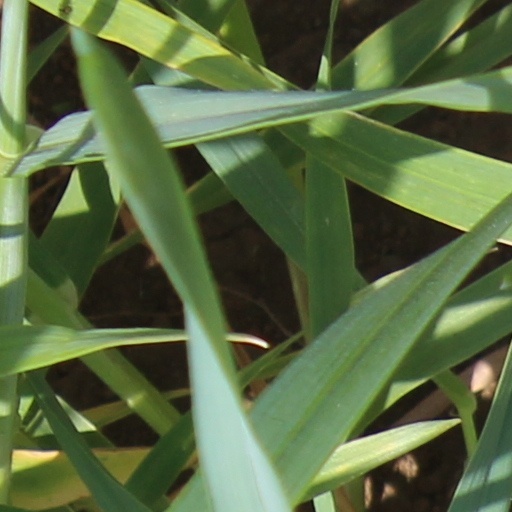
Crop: wheat